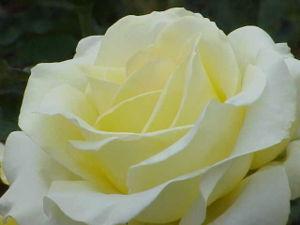
La maison Dickson Nurseries est une pépinière de roses familiale à l'origine de nombreux cultivars de rosier. Elle se trouve en Irlande du Nord à Newtownards.
La Fédération mondiale des sociétés de roses, association internationale qui regroupe des sociétés de roses dans 37 pays du monde, décerne tous les trois ans le titre de la « rose favorite du monde », la plus haute distinction internationale qui puisse être attribuée à une rose.
'Elina' est un cultivar de rosier créé en 1982 par les rosiéristes britanniques Patrick et Colin Dickson.